Almaza Air Base

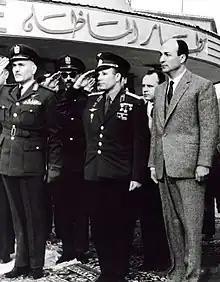
Gagarin and Mohieddin at Almaza, 1962

The aerodrome was established in the Cairo suburb of Heliopolis in February 1910, when Baron Empain organised the first air meeting in Africa. The event was supervised by the "Aéro-Club de France", and attracted several leading French aviators, including Hubert Latham, Henri Rougier, Jacques Balsan, Hubert Le Blon, Mme. Raymonde de Laroche, and Belgian Arthur Duray. Other entrants included Hans Grade from Germany, Frederick van Riemsdijk from the Netherlands, and Hayden Sands from the USA (although apparently not an official entrant). The only British flier, Mortimer Singer, crashed during a practice flight, breaking his leg, and was forced to withdraw. The aerodrome remained active until the First World War, when the British Army built a new airfield immediately to the south-east. The original airfield site has now been completely built over, and is partially occupied by the Egyptian Military Academy.